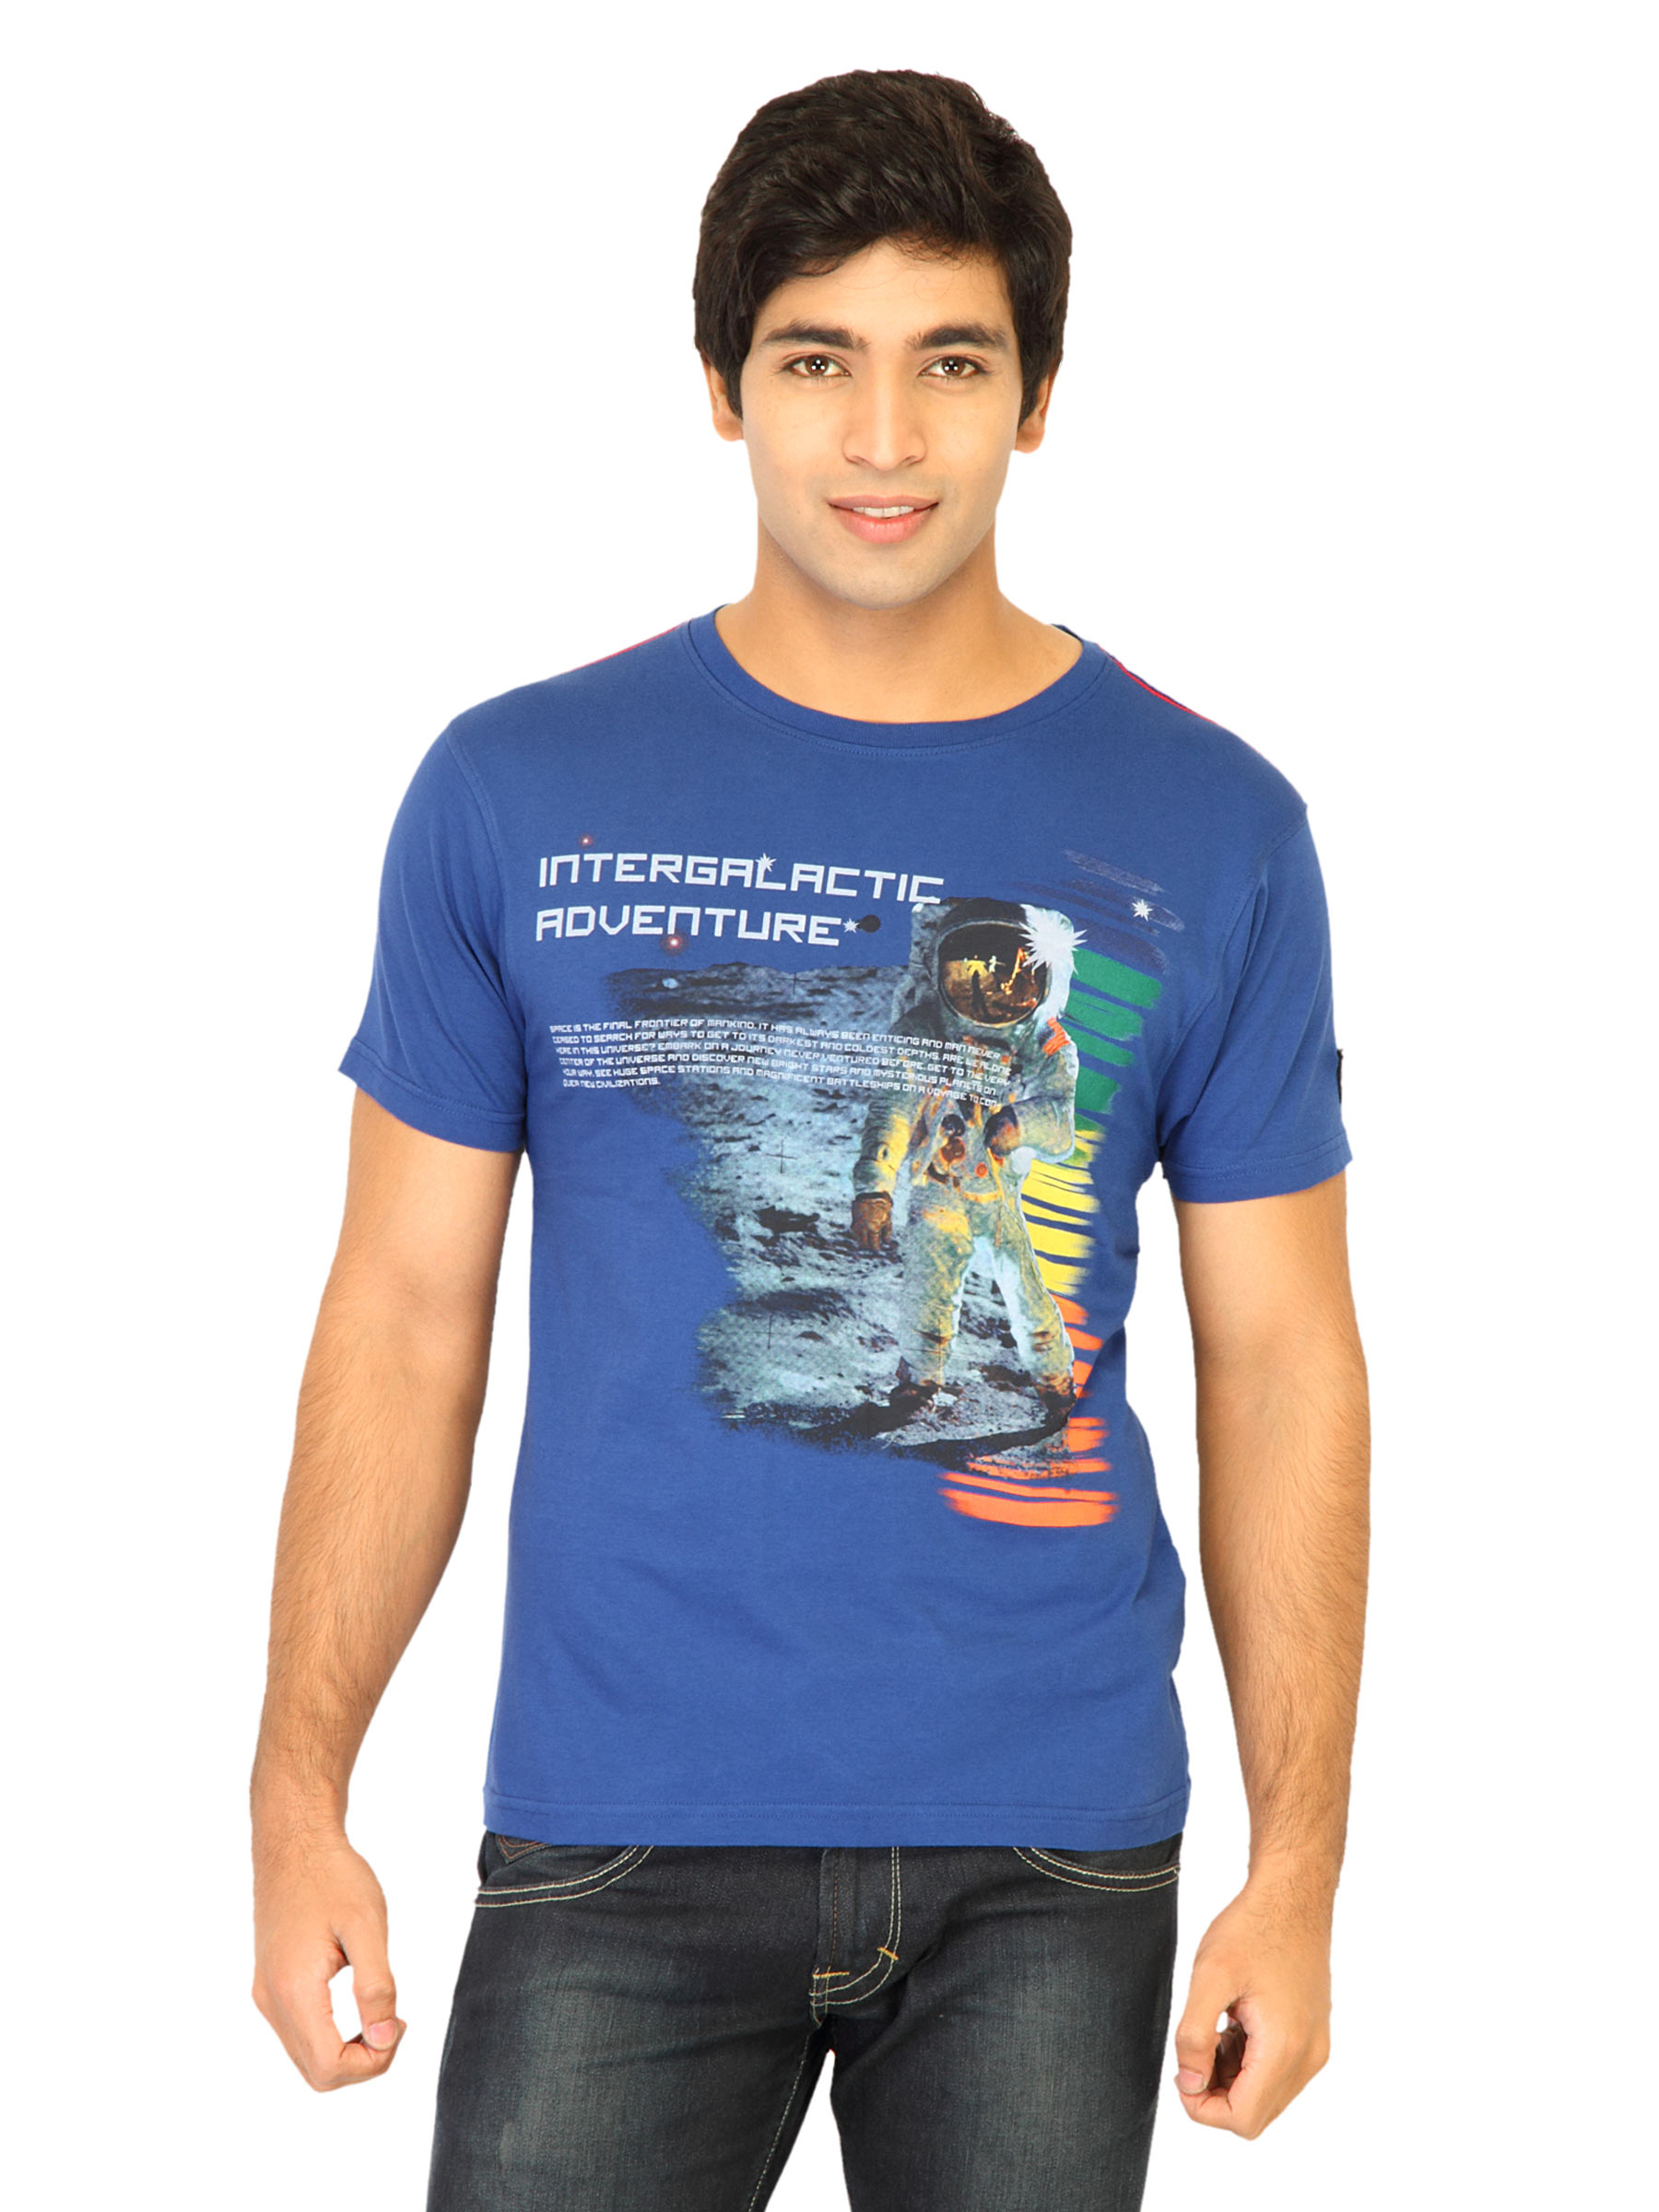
Flying Machine Men Printed Blue Tshirts
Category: Apparel / Topwear / Tshirts
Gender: Men
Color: Blue
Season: Fall 2011
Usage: Casual